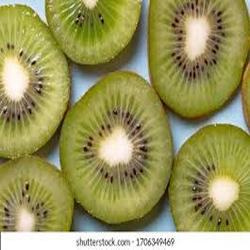
Label: Kiwi